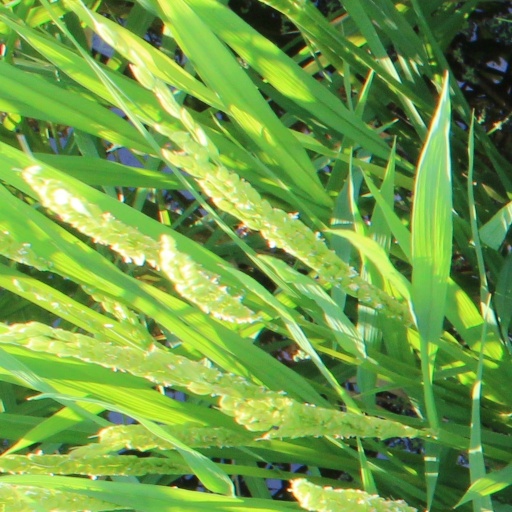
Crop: rice